Benjamin Robert Wheatley

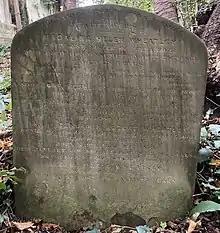
Family grave of Benjamin Robert Wheatley in Highgate Cemetery

Wheatley died in London unmarried on 9 January 1884 at 53 Berners Street, the premises of the Medical and Chirurgical Society. He was buried in a family grave on the western side of Highgate Cemetery.